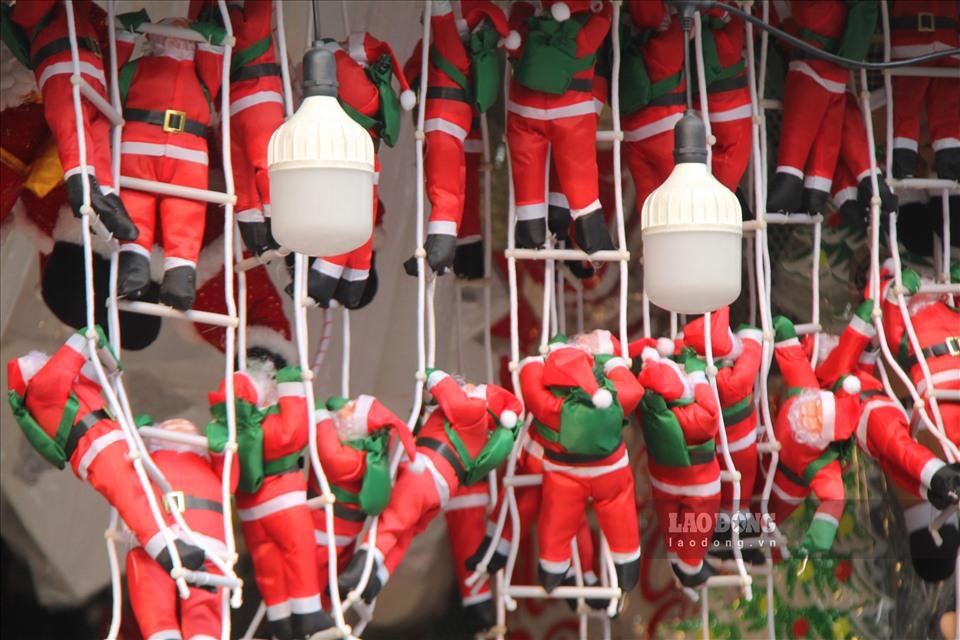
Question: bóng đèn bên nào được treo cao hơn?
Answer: bóng đèn bên trái được treo cao hơn